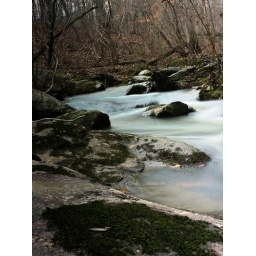
This is a litlte river running through the neighbors property in Alabama.